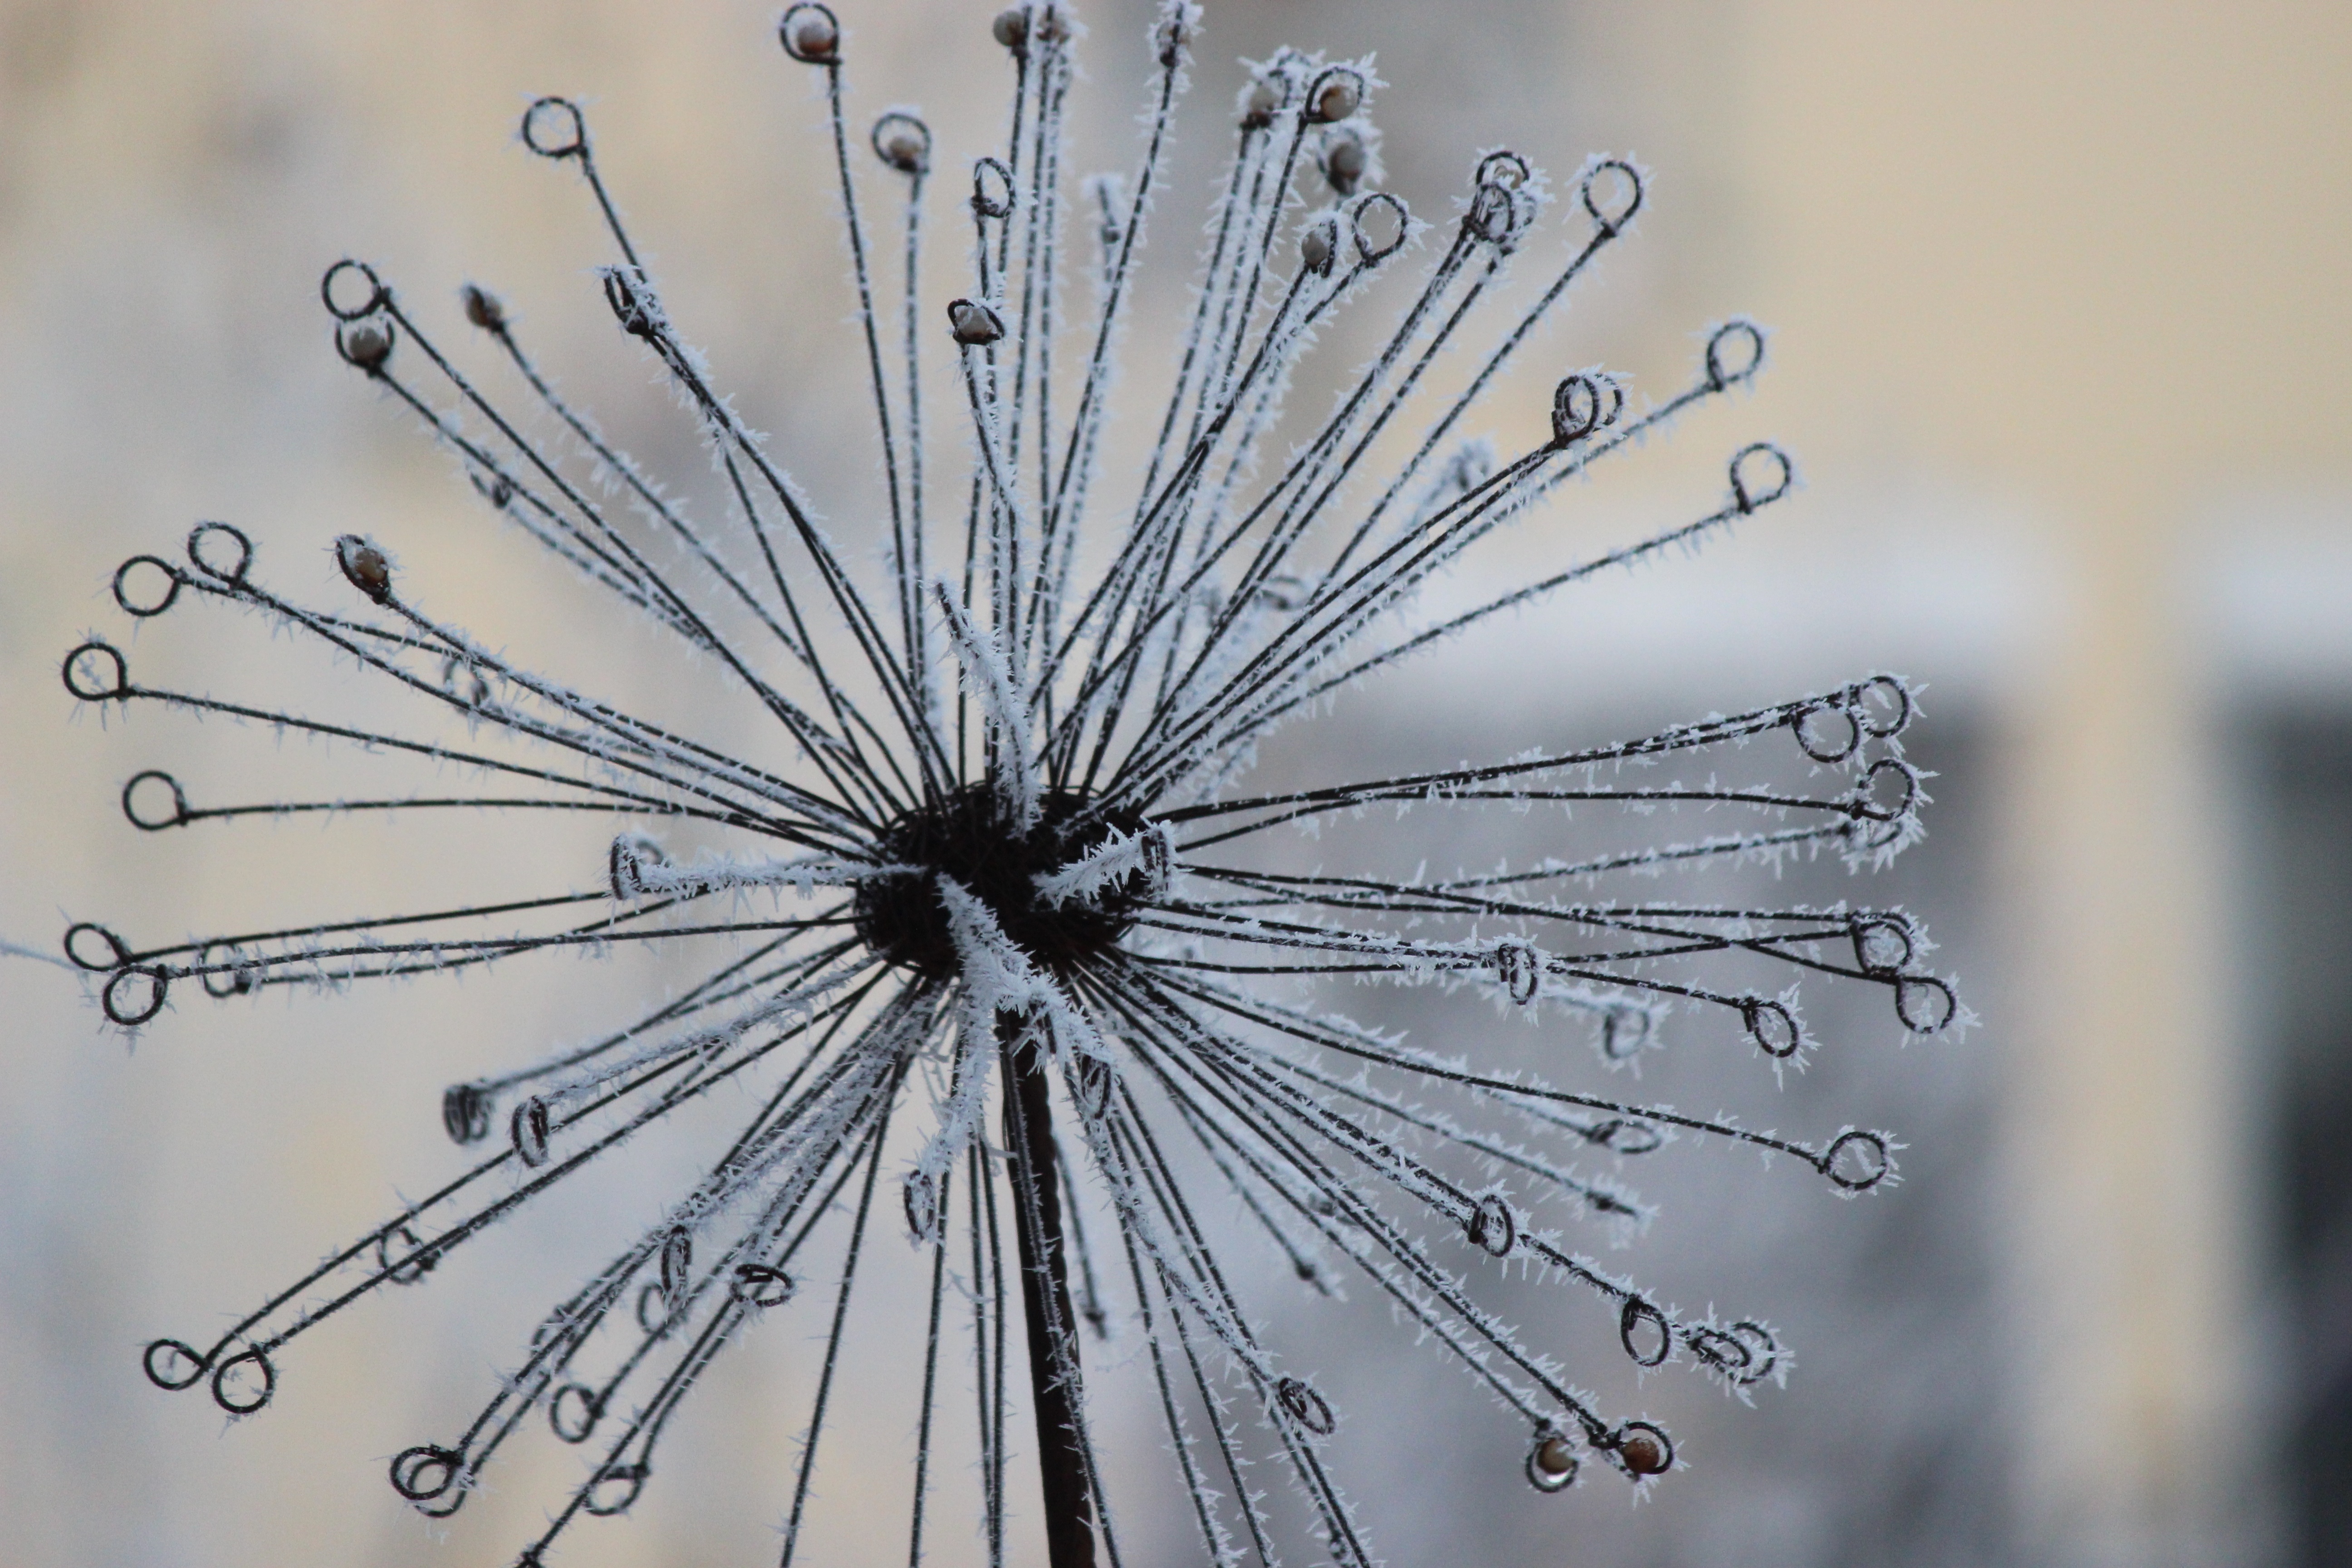
branch, cold, winter, leaf, flower, ripe, line, frozen, twig, close up, figure, shape, wintry, macro photography